Building at 417–419 Lee Street

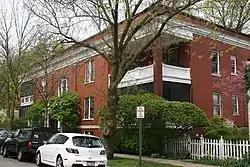
Building at 417-419 Lee St. in 2012

The Building at 417–419 Lee Street is a historic apartment building in Evanston, Illinois. The two-story four-flat building was built in 1902. Architect Edgar O. Blake, an Evanston architect who had designed houses in the city since the 1870s, designed the building. The building's design includes a Georgian entrance with side columns, sidelights, and a fanlight, limestone banding, a wooden entablature, and a brick parapet. The four apartments are an early example of upper-class apartment design in Evanston; of particular note are its screened porches, which were a precursor to the sunrooms commonly seen in later buildings.